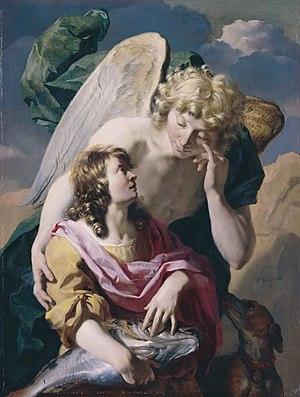
Raphaël est le troisième archange reconnu par l’Église catholique et cité dans le livre de Tobie : Moi, je suis Raphaël, l’un des sept anges qui se tiennent ou se présentent devant la gloire du Seigneur.